Joint List

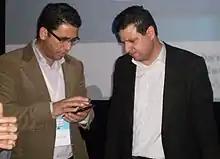
Ayman Odeh (right) and Shady Haliya

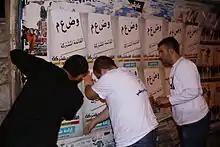
Activists of the Joint List during the 2015 elections

The Joint List was formed in the build-up to the 2015 elections as an alliance of Balad, Hadash, Ta'al, and the United Arab List (also known by its Hebrew abbreviation Ra'am). The northern branch of the Islamic Movement denounced the entire electoral project. When formed, the alliance was temporarily known as Wamab.